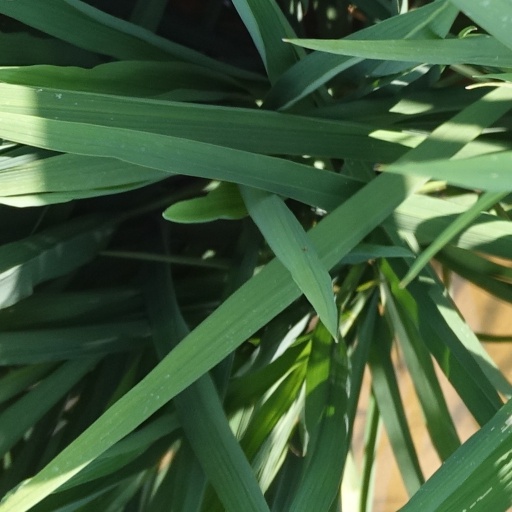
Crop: rice